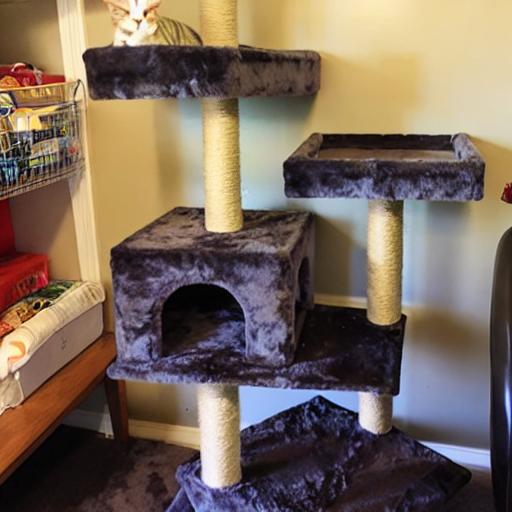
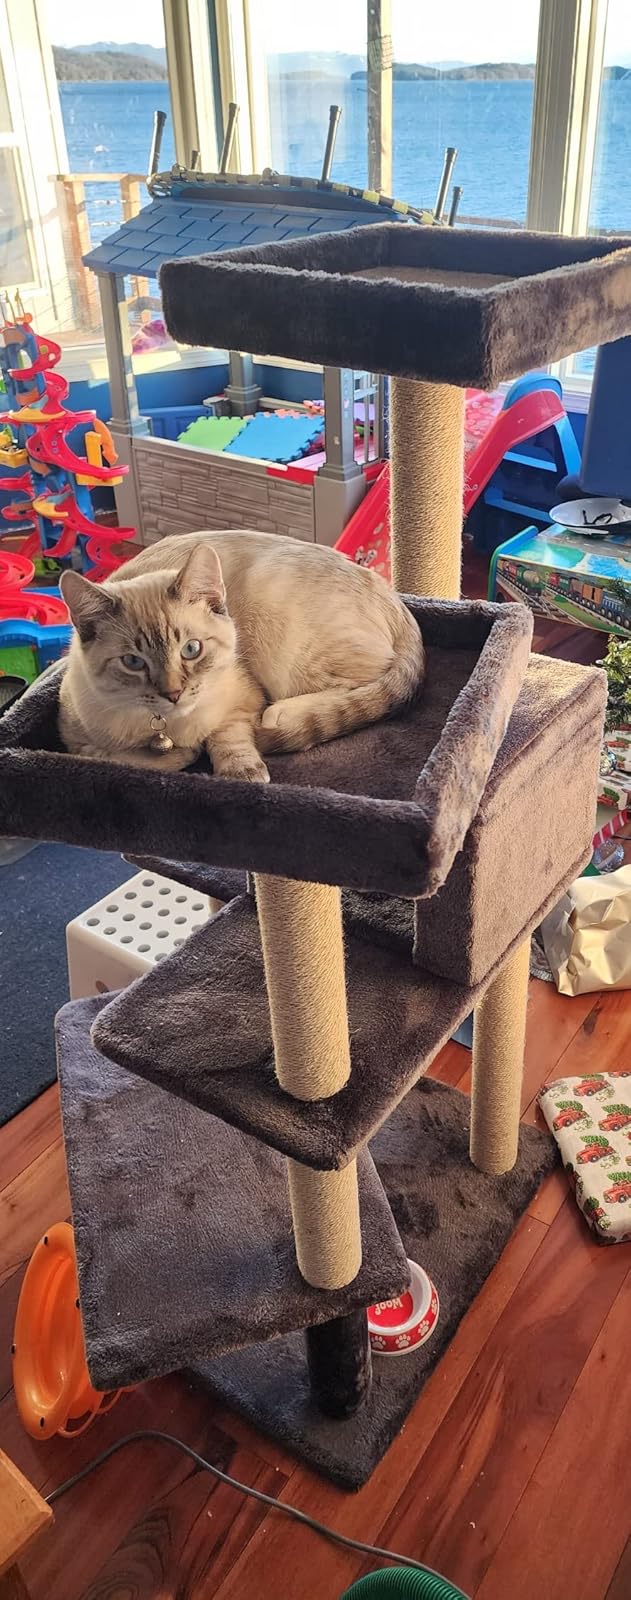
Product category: items_cat tree
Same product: no